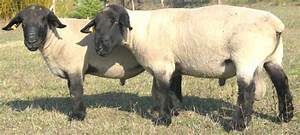
Label: sheep